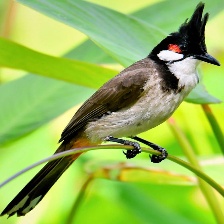
Species: RED WISKERED BULBUL
Scientific name: PYCNONOTUS JOCOSUS